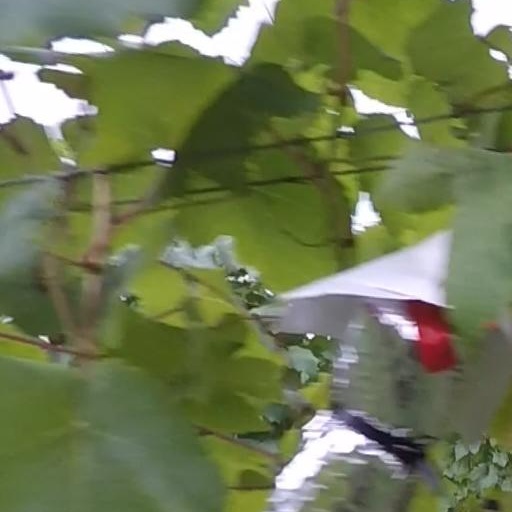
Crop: grape